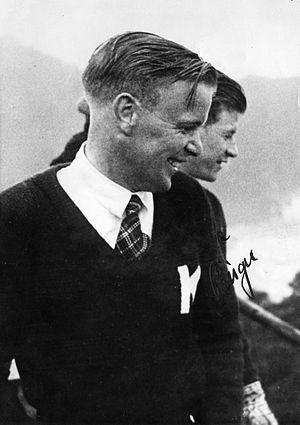
Sigmund Ruud est un ancien sauteur à ski norvégien.